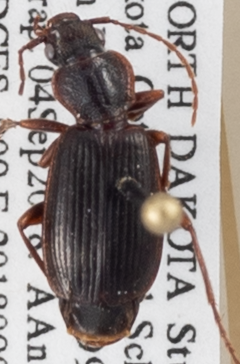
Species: Cymindis cribricollis
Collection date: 2018-09-04
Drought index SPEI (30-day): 0.03
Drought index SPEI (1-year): -0.142
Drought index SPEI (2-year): -0.492